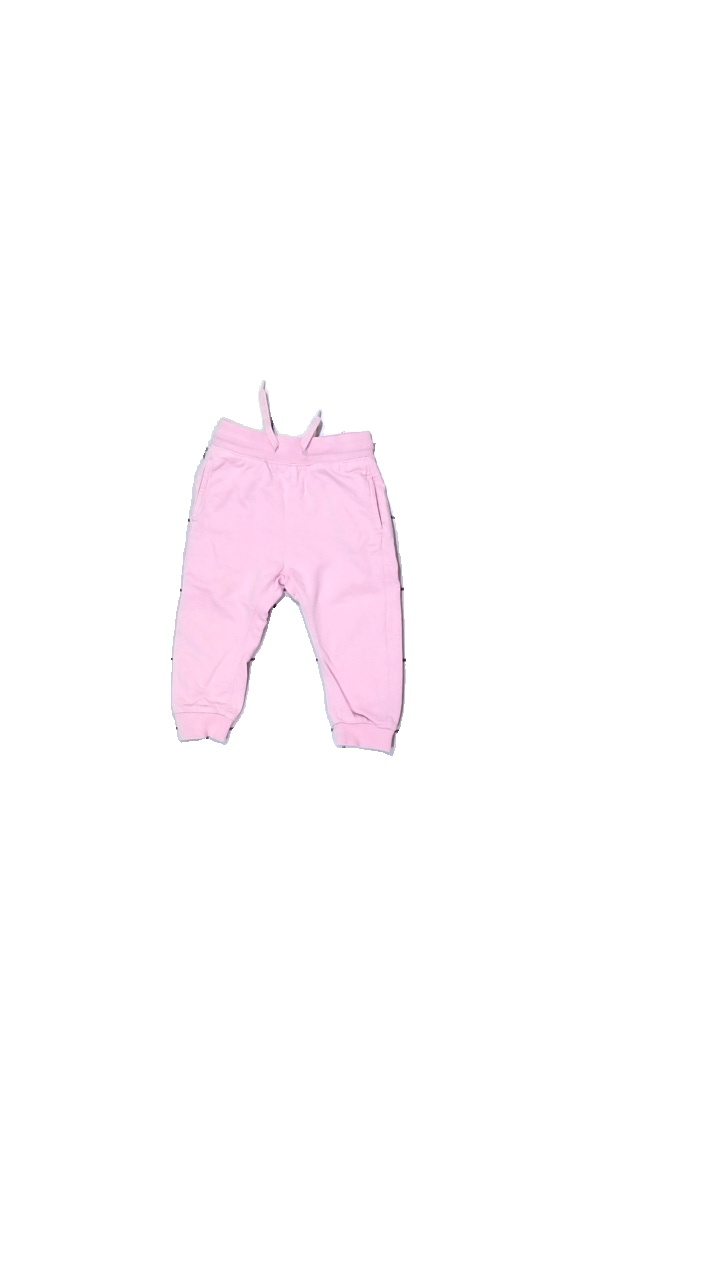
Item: Trousers (Children)
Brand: Kappahl
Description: rosa byxor med snörre
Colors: Pink
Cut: Regular
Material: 100% bomull
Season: All
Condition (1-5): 3
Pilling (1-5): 3
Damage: bleckta snören
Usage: Reuse
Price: <50